Jadvyga Tūbelienė

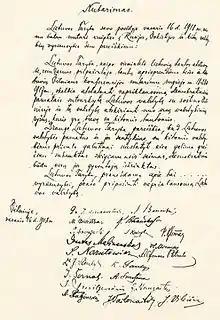
Act of Independence of Lithuania

When Lithuania declared Independence on February 16, 1918, Germany (who was still the occupying power in Lithuania) did not support such a declaration and hindered any attempts to establish the proclaimed independence. It was important that the Council of Lithuania announce the declaration to the world and so Jadvyga was assigned the task of taking the Act to Berlin as quickly as possible so that the news would spread abroad.